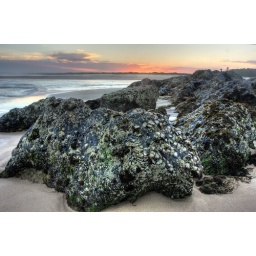
beach at dusk with clouds in the sky